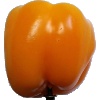
Label: yellow_pepper